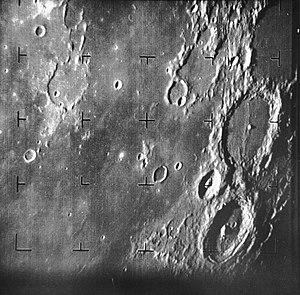
Ranger 7 est la première sonde spatiale américaine à transmettre avec succès des images proches de la surface lunaire vers la Terre. C'est aussi le premier vol entièrement réussi du programme Ranger.
Le programme Ranger est un programme de l'agence spatiale américaine qui se déroule entre 1961 et 1965 et dont l'objectif est d'obtenir des photographies détaillées du sol de la Lune grâce à l'envoi de sondes spatiales équipées de caméras. Neuf sondes sont lancées entre 1961 et 1965 dont seules les trois dernières atteignent leur objectif.